South Park: The Fractured but Whole

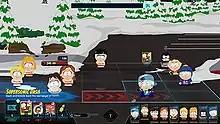
An enemy group of Raisins waitresses is grouped on the left, facing a group of superhero children on the right. They stand atop a grid indicating options of attack. There is snow and pine trees in the background.

"The Fractured but Whole" retains the turn-based combat of the previous game in the series, "" (2014). Instead of taking place on a static plane, battles are fought on a variable-size grid on which the player and enemies can move freely to create strategic advantages. The grid can contain environmental hazards such as exploding chemical barrels, and lava (red Lego bricks). The player selects attacks from a menu. Attacks can be augmented with contextual button presses for extra damage. Timed button presses during enemy attacks can recover some health after being hit and increase the Ultimate meter. Attacks offer effects including abilities with "knockback" damage, which can be used to forcibly move an opponent around the battlefield and inflict status effects such as poisoning, freezing, burning, and bleeding, which inflict damage over time.